Johannes Matthiae Gothus

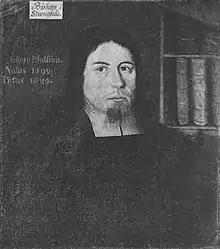

In 1630–32 he accompanied king Gustavus Adolphus during the German campaign as field bishop in the Thirty Years' War and was responsible for the ecumenical negotiations with John Dury, which he completed during his stay in Sweden as an English envoy in 1636–38. During his time in Germany, he was, among other things, responsible for managing the inventory and stocktaking of the books from the libraries of Worms and Würzburg. In Mainz, he was assisted by the royal physician, Roberthonius, and doctor Henkel. He had enjoyed Gustavus Adolphus full support and was appointed by him to deal with the crown princess Christina's upbringing, with all the delicate religious-personal and ecumenical problems this involved with reformed family relations within the country and intended reformed goal for the young queen, both the current reform pedagogy and his foreign experience at the church board organisation.